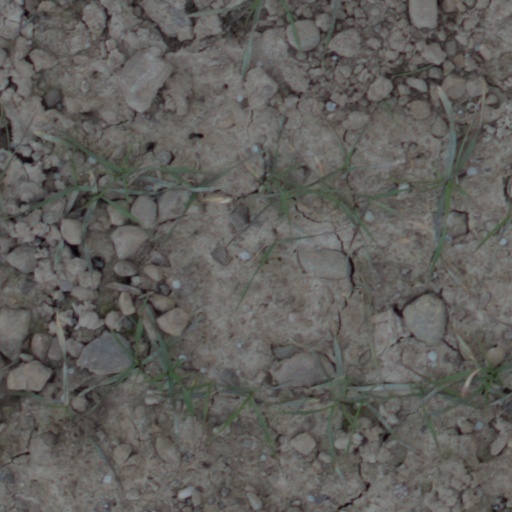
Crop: wheat